Llandeilo

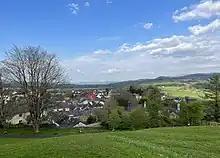
View of Llandeilo from Penlan Park

In the centuries that followed the Norman conquest of England, the Bishop of Llandaff and Bishop of St David's both claimed Llandeilo for their respective dioceses. By the early 12th century, Llandeilo came under the patronage of the Bishopric of St David's, an ecclesiastic borough that became responsible for the affairs of the town including its development as an important medieval market centre to an extensive agricultural hinterland. Until the middle of the 20th century, a fair called St. Teilo's Fair, which had been authorised initially by Edward I of England in 1291, was held annually in the churchyard. Some of the agricultural produce and other goods offered for sale are recorded to have been displayed on the tombstones.